New South Wales Z14 class locomotive

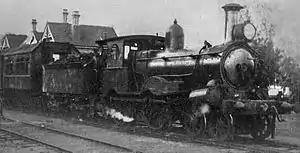

The New South Wales Z14 class was a class of steam locomotives operated by the New South Wales Government Railways in Australia.